Byzantine Rite

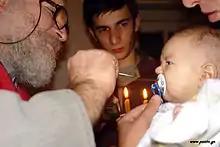
A chrismation

Baptism transforms the old and sinful person into a new and pure one; the old life, the sins, any mistakes made are gone and a clean slate is given. Through Baptism a person is united to the Body of Christ by becoming a member of the Orthodox Church. During the service, water is blessed. The catechumen is fully immersed in the water three times, once in the name of each of the figures of the Holy Trinity. This is considered to be a death of the "old man" by participation in the crucifixion and burial of Christ, and a rebirth into new life in Christ by participation in his resurrection. Properly a new name is given, which becomes the person's name.